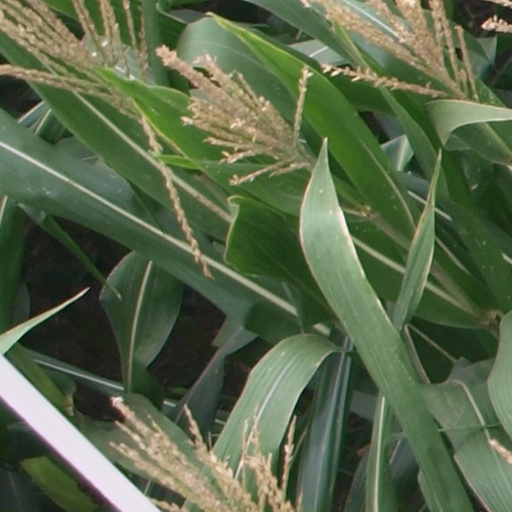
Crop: maize; corn